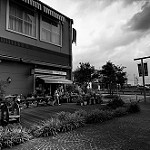
Scene: Outdoor